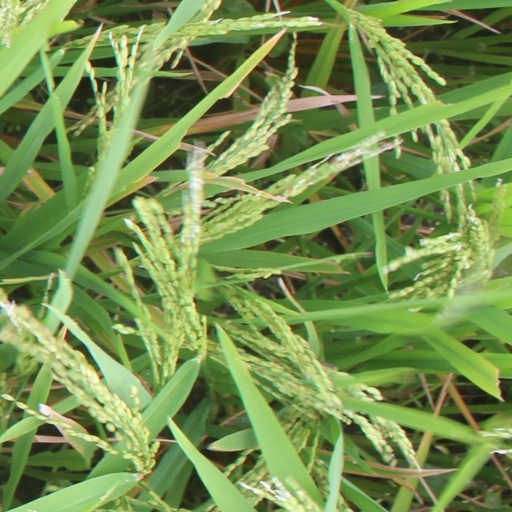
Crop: rice